Scottish AIDS Monitor

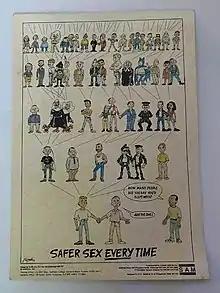
Scottish AIDS Monitor safer sex every time postcard

SAM created a wide range of visually creative promotional campaigns, sometimes featuring explicit imagery, which focused on raising awareness of HIV and AIDS and promoting safe sex. Examples of SAM's advertising campaign materials are held in the Wellcome Collection and the UK HIV/AIDS Design Archive.